East Bay Bike Path

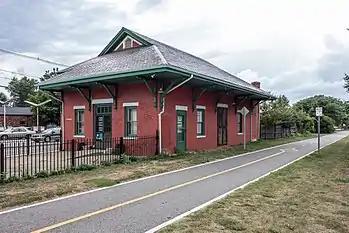
The former Riverside train station stands next to the East Bay Bicycle Path

Most of the East Bay Bike Path runs along the former right-of-way of the Providence, Warren and Bristol Railroad (also referred as the Bristol Secondary) which originally opened in 1855 between Providence and Bristol, Rhode Island. The line was operated by the Old Colony Railroad and later the New York, New Haven & Hartford Railroad by the early 20th century. In 1900, the line was electrified and adopted a rapid-transit model of service until 1934. All passenger service was discontinued in 1937.